KB Home

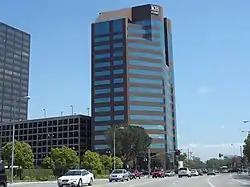
KB Home headquarters in the Westwood district of Los Angeles

KB Home is an American homebuilding company founded in 1957 as Kaufman & Broad in Detroit, Michigan. It was the first company to be traded on the New York Stock Exchange as a home builder. Its headquarters are in Los Angeles, California.